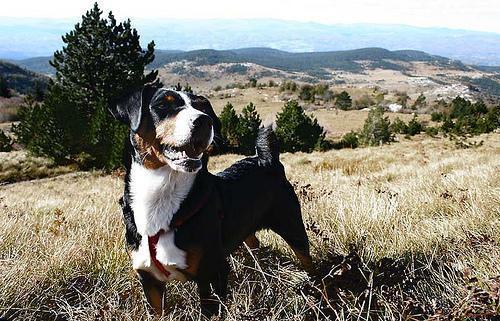
Appenzeller